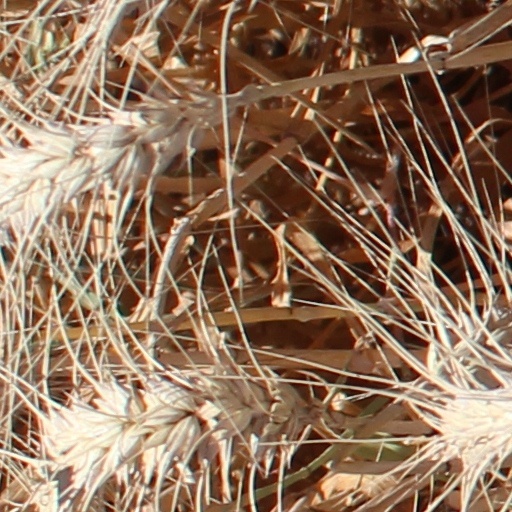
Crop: wheat